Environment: real
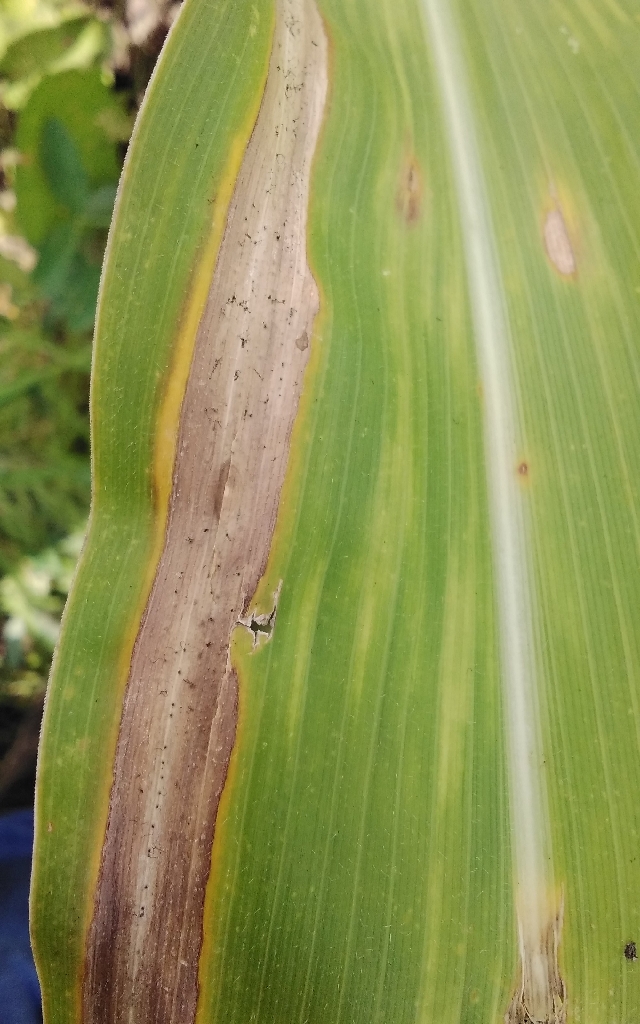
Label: northern_corn_leaf_blight